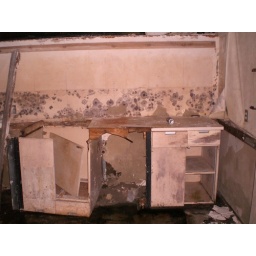
Some beat up old cabinets and wall paper in Room 227